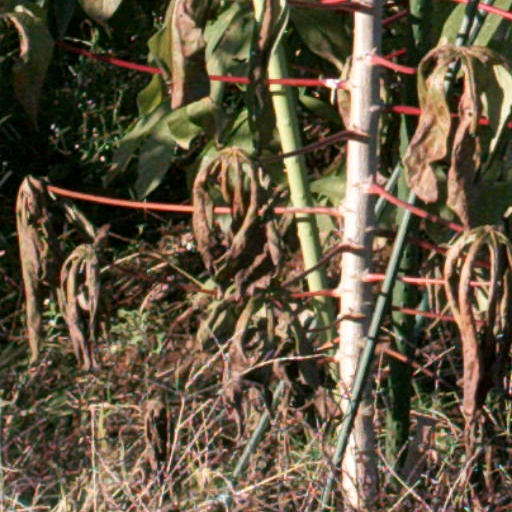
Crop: cassava